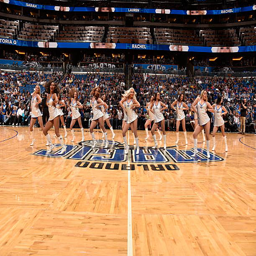
the dance team performs during the game against sports team .